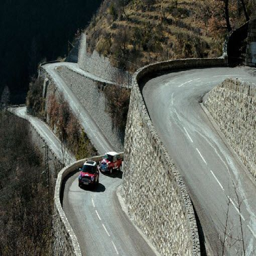
most complex & dangerous roads in the world